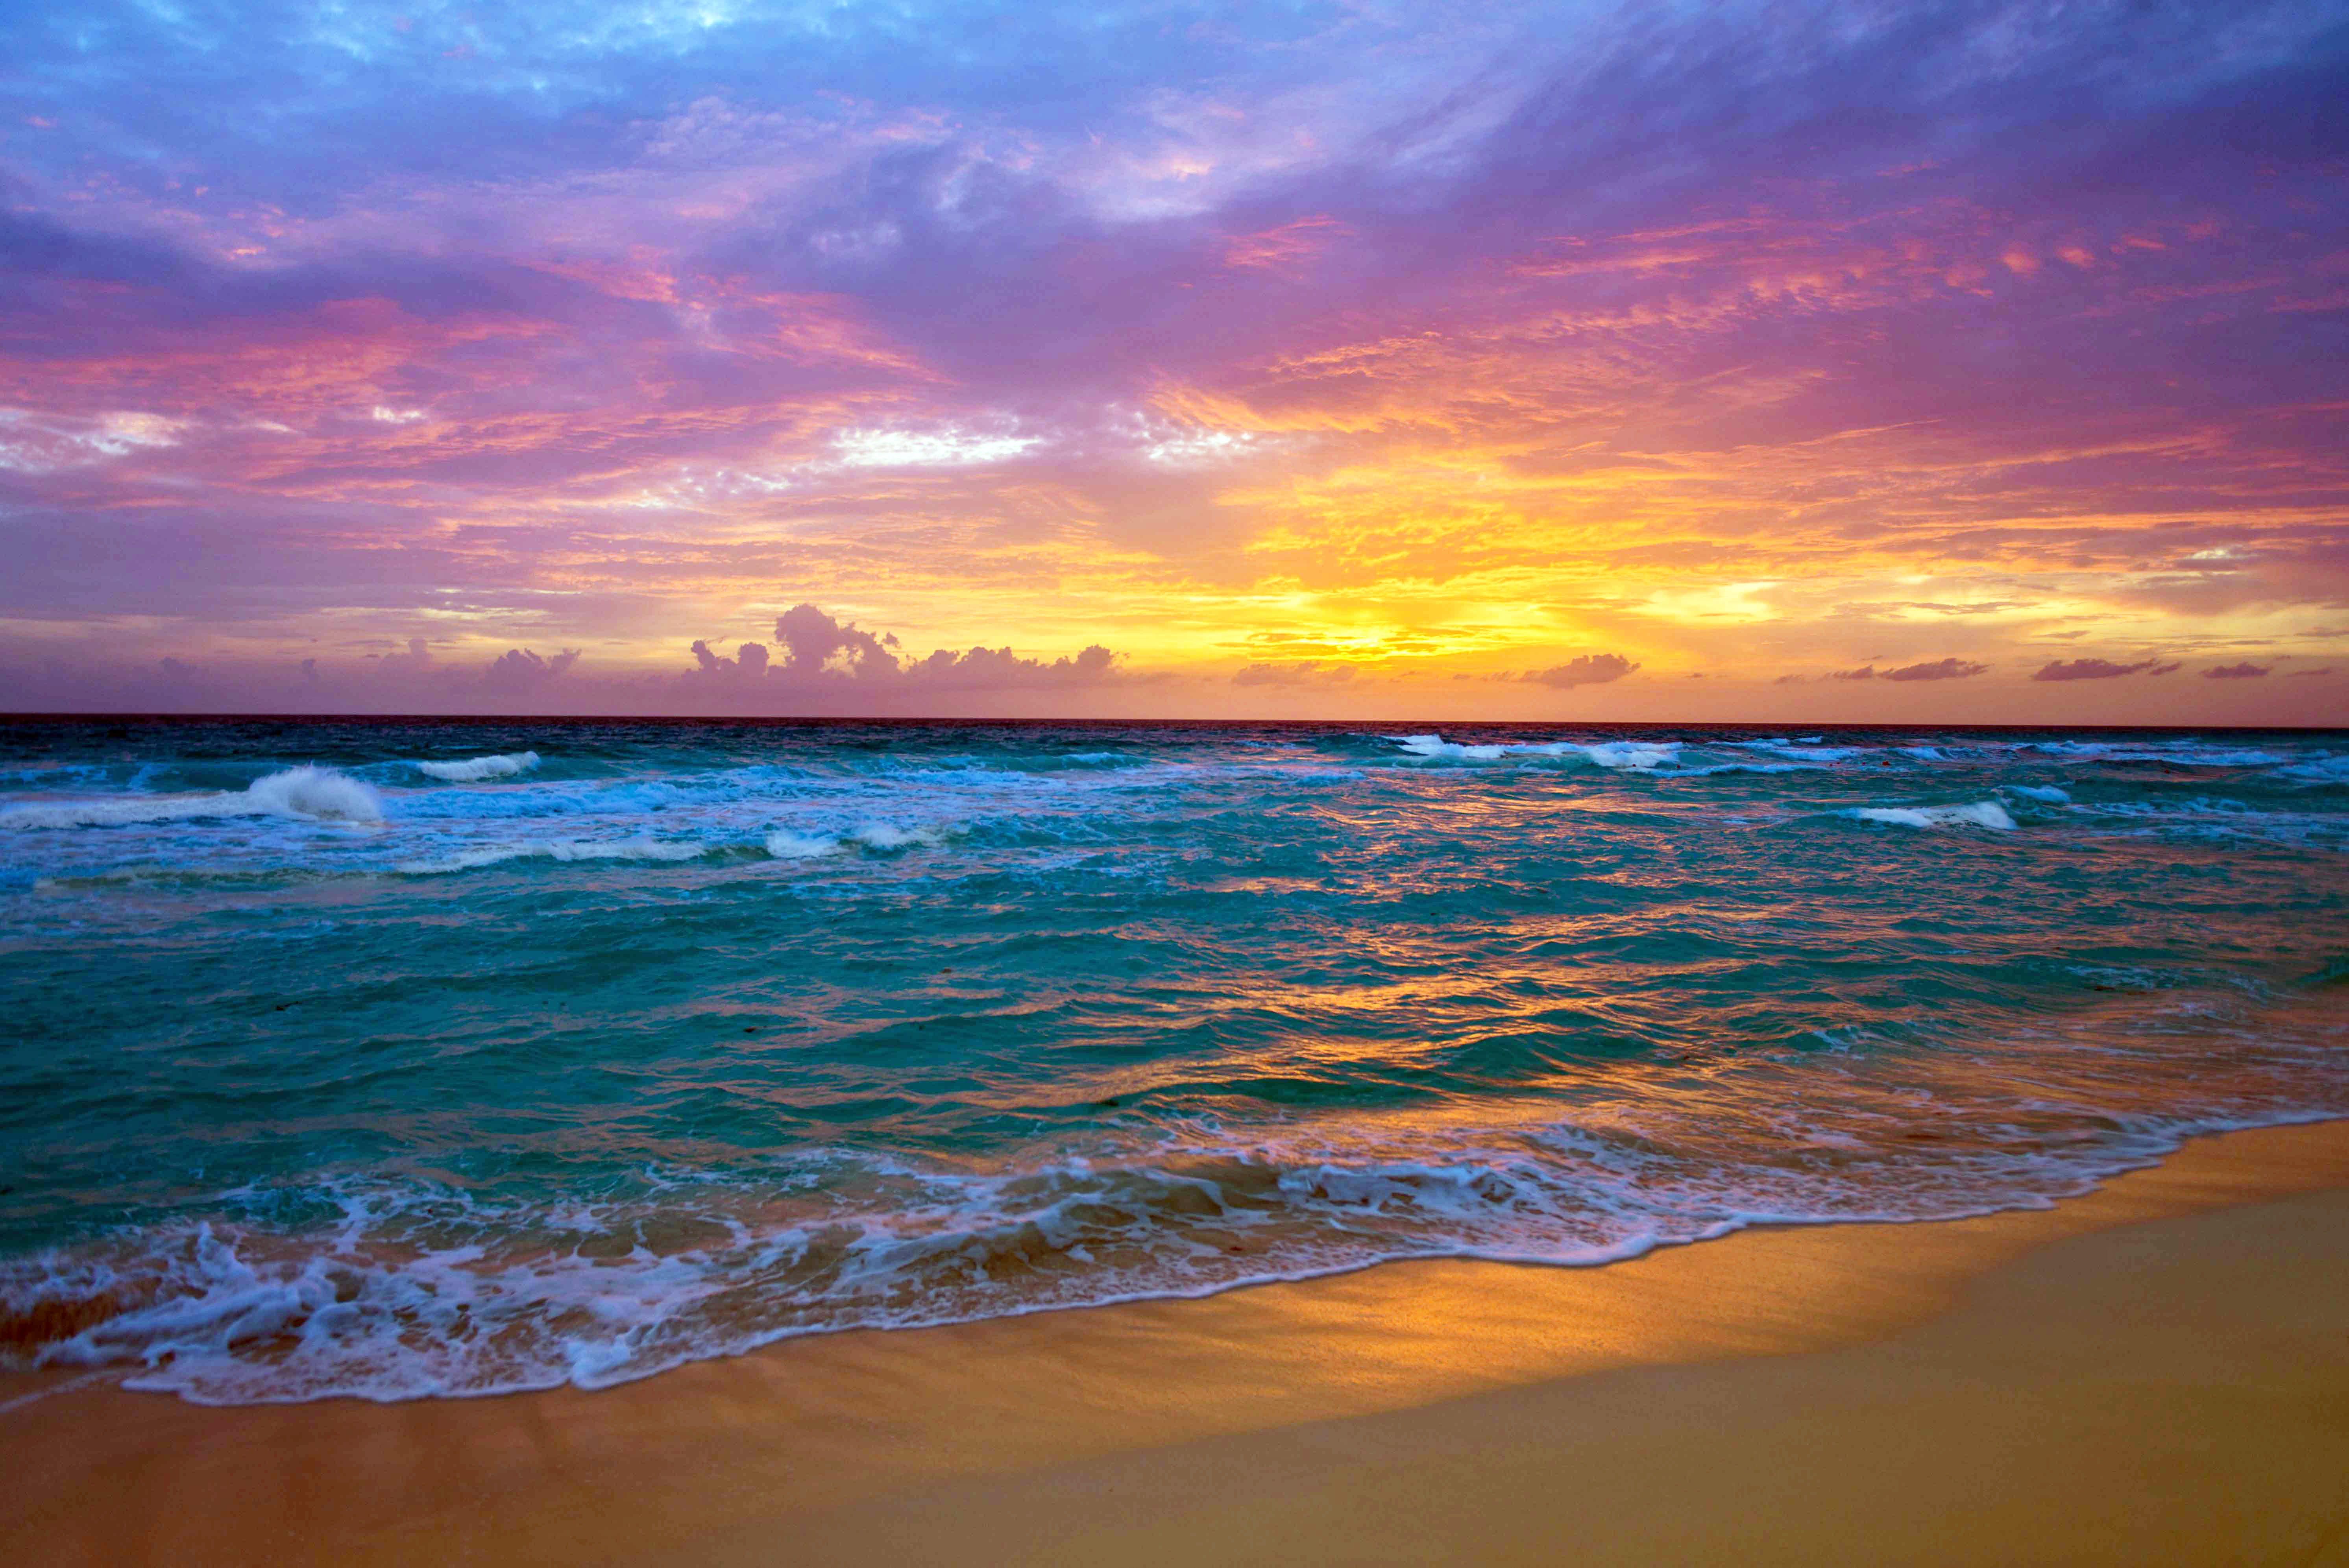
sea, miracle, water, cloud, sky, atmosphere, afterglow, nature, blue, natural landscape, beach, fluid, orange, sunset, dusk, sunrise, coastal and oceanic landforms, red sky at morning, horizon, landscape, cumulus, waterway, wind, wind wave, calm, dawn, liquid, caribbean, electric blue, wave, headland, art, evening, meteorological phenomenon, tropics, rock, ocean, magenta, sound, bay, event, reflection, coast, inlet, sun, tide, lake